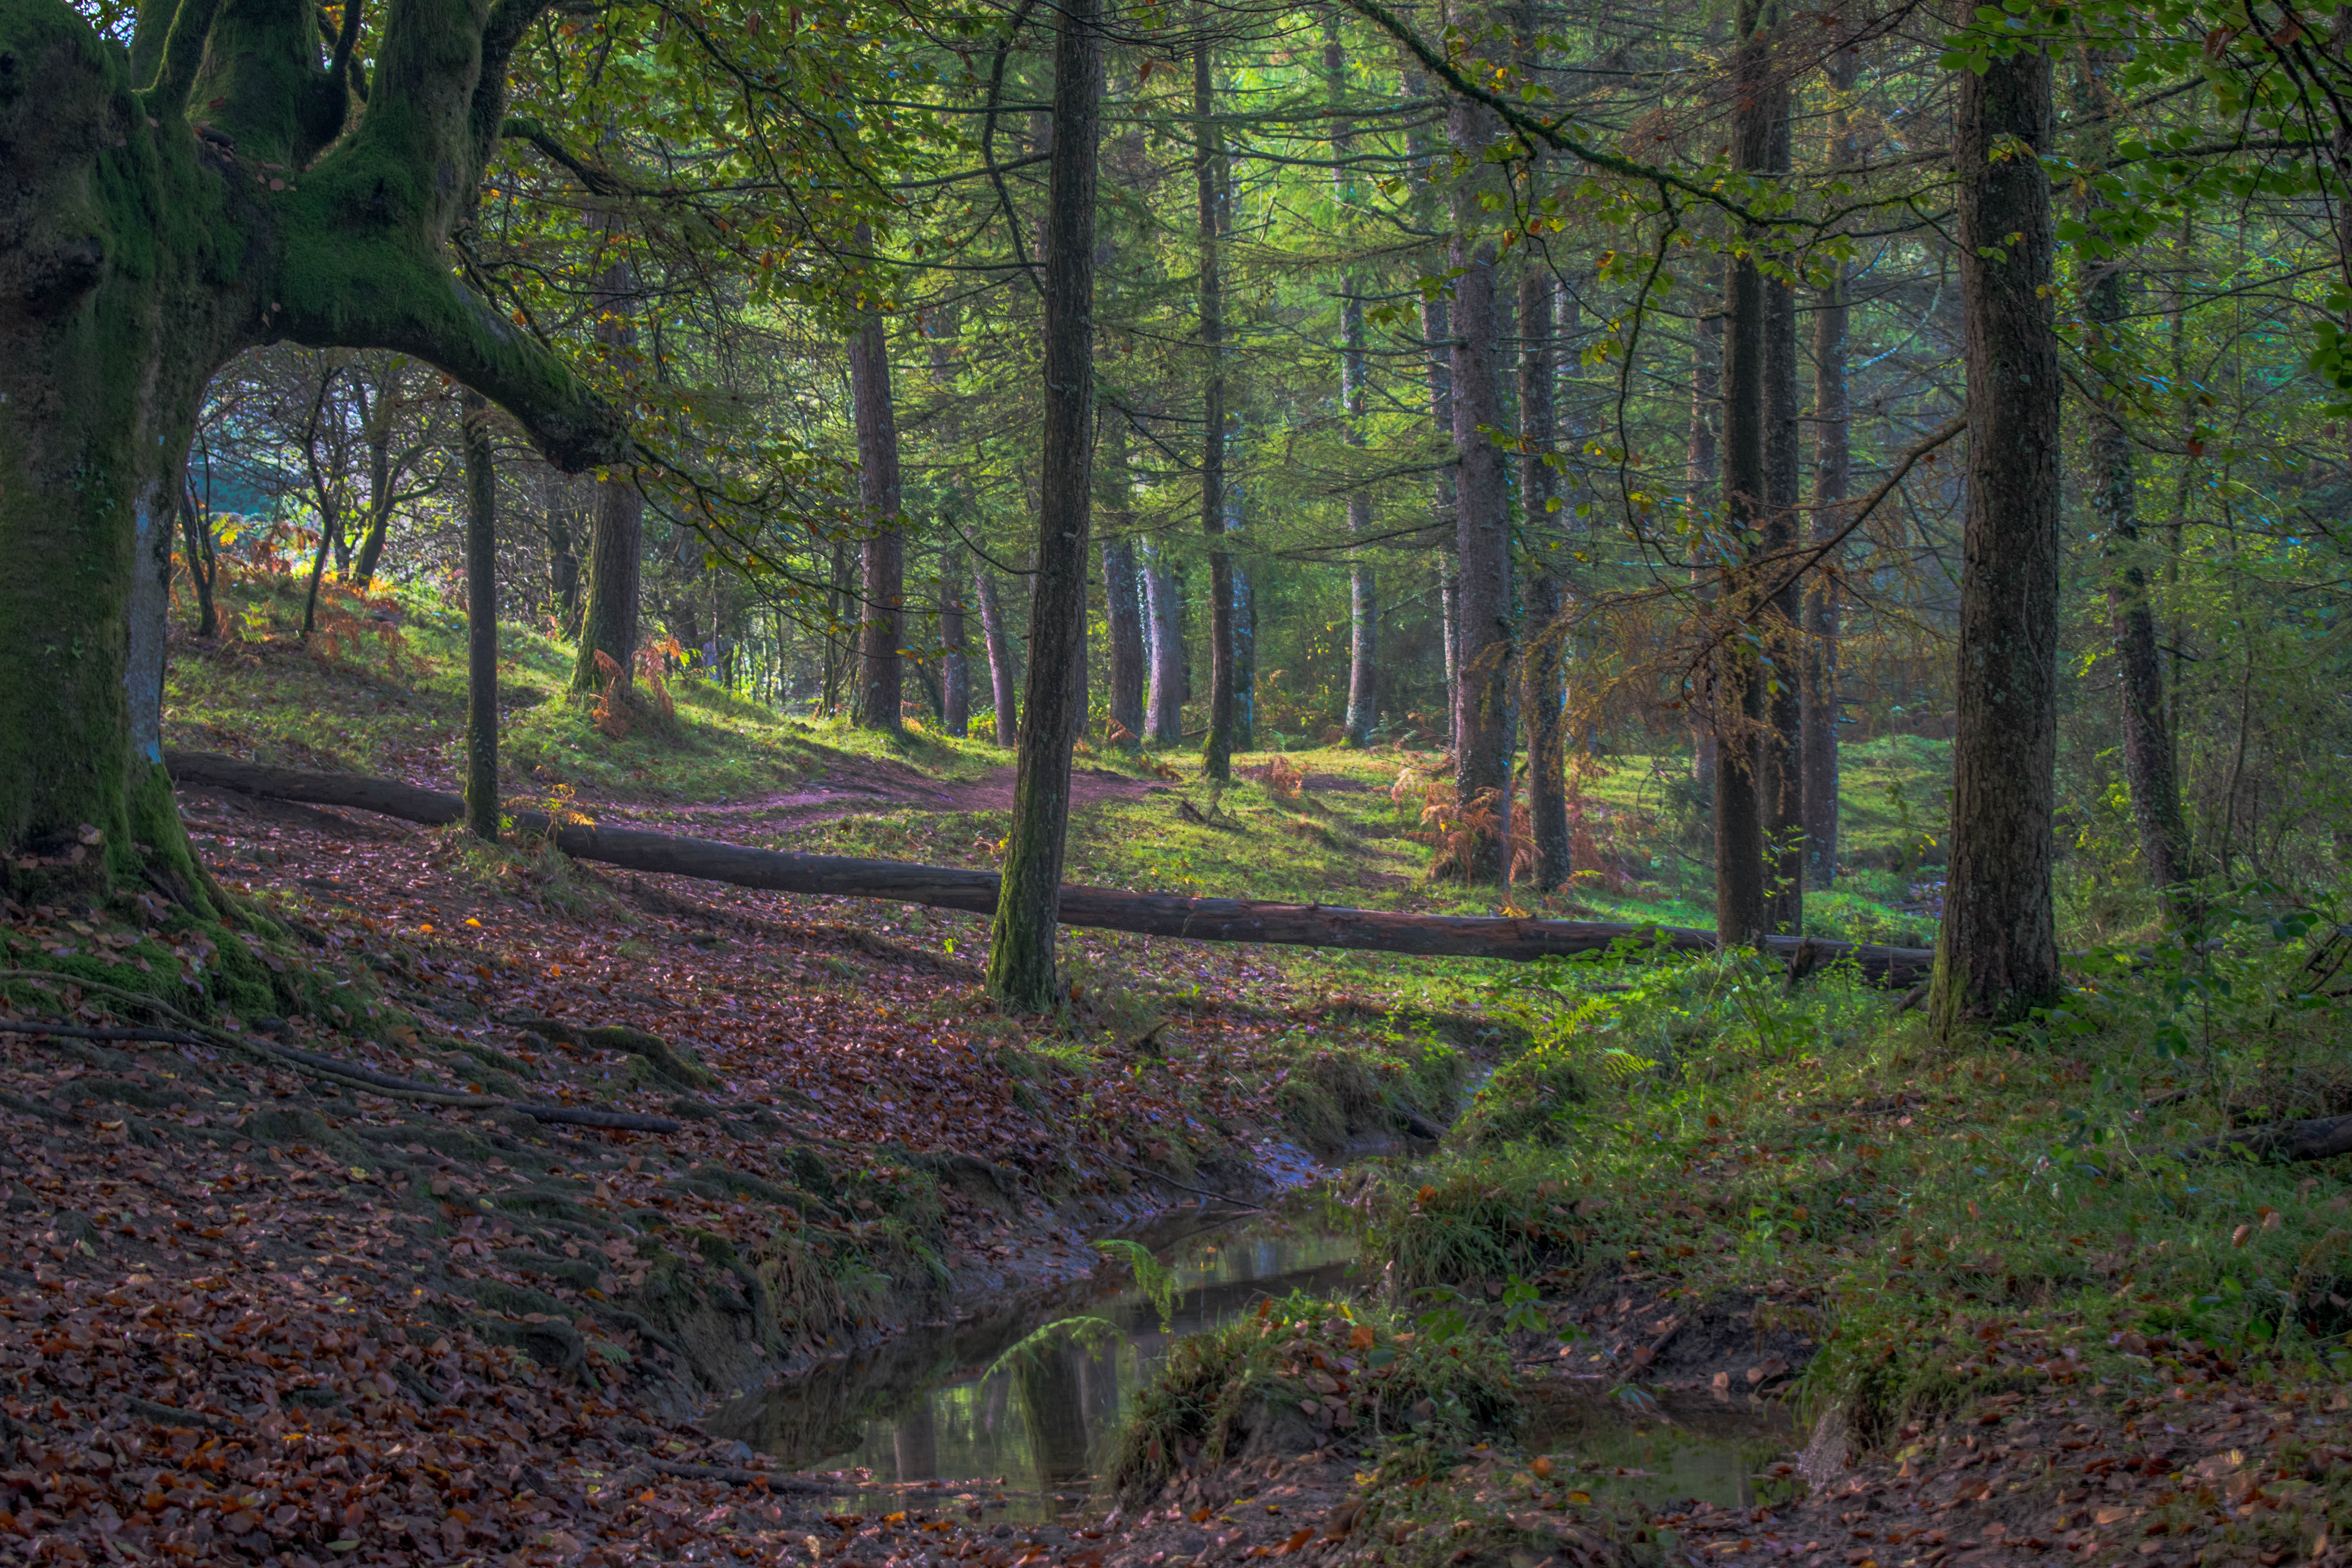
autumn, bask, country, woodland, forest, tree, natural landscape, nature, natural environment, old growth forest, nature reserve, Northern hardwood forest, biome, leaf, green, atmospheric phenomenon, woody plant, wilderness, temperate broadleaf and mixed forest, temperate coniferous forest, wood, sunlight, grass, plant, deciduous, tropical and subtropical coniferous forests, morning, spruce fir forest, landscape, trunk, grove, atmosphere, jungle, branch, path, valdivian temperate rain forest, trail, soil, wildlife, riparian forest, rainforest